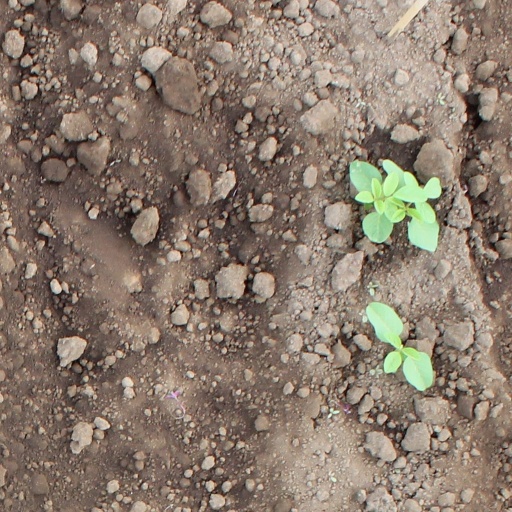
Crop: soybean